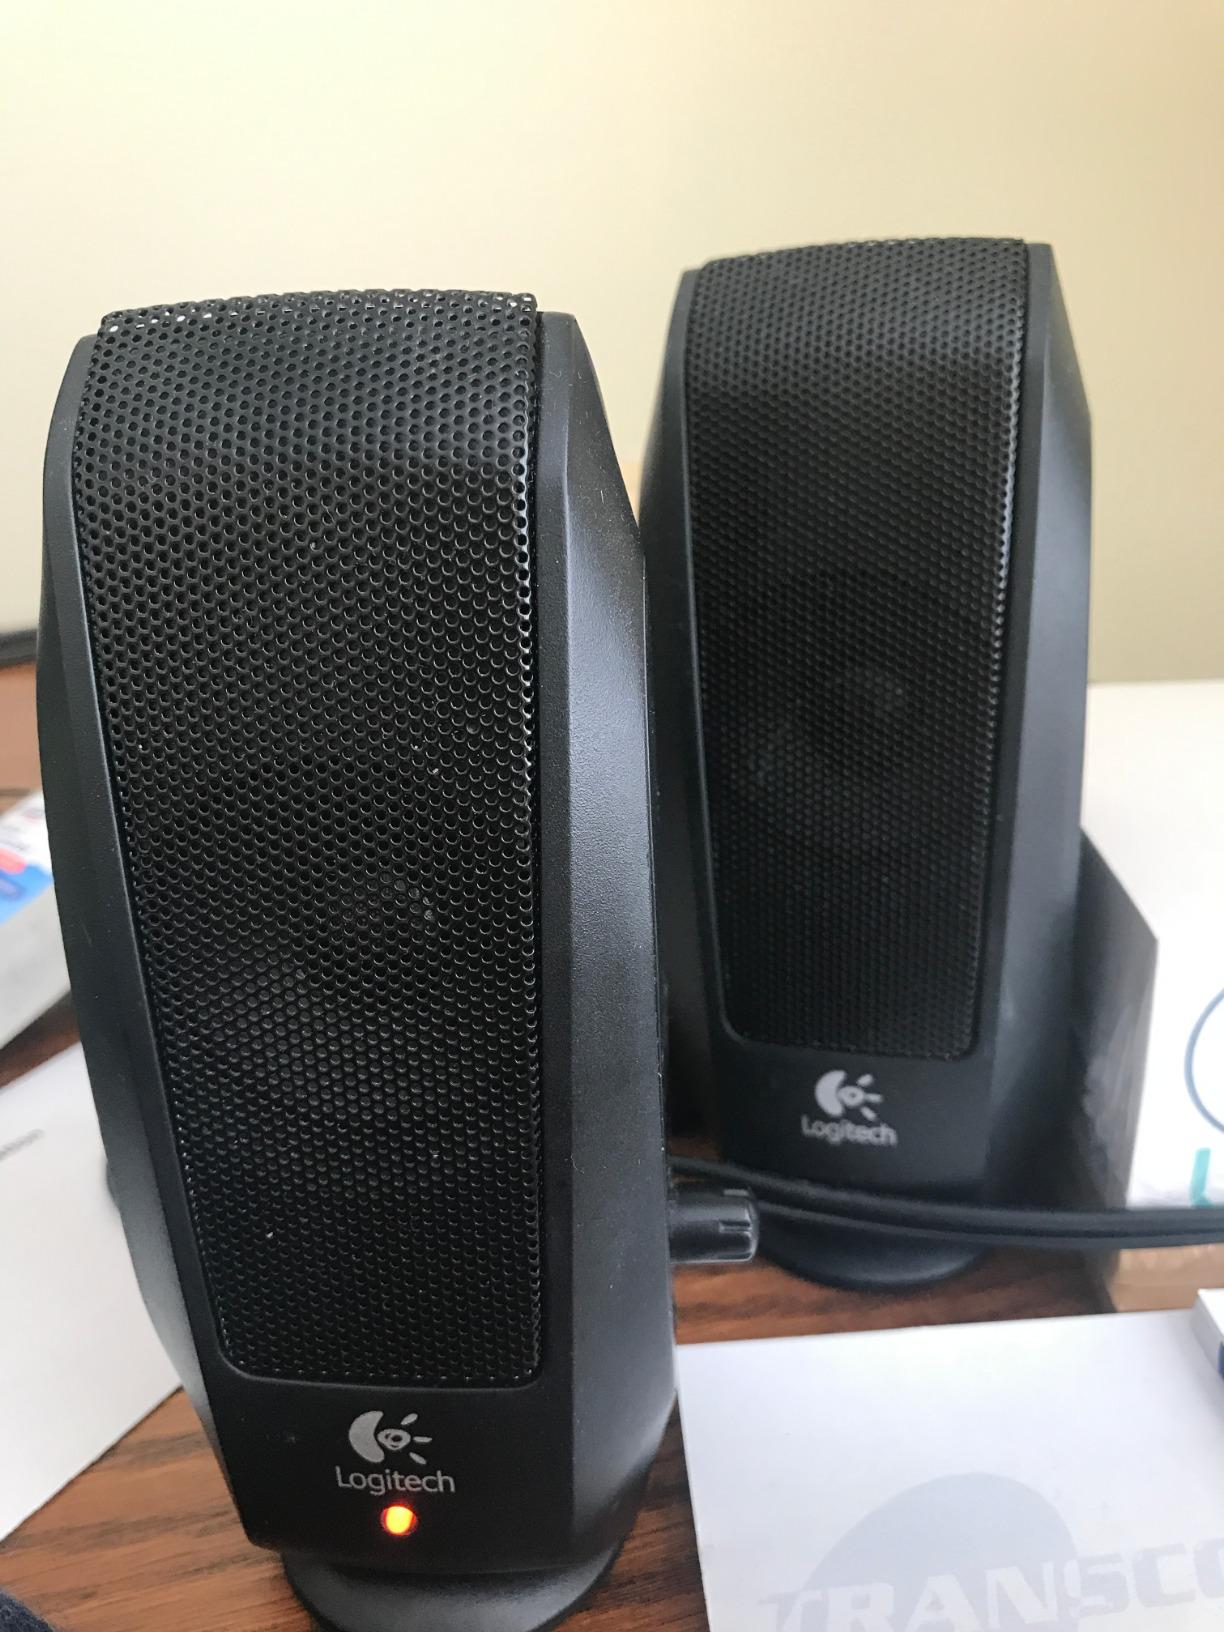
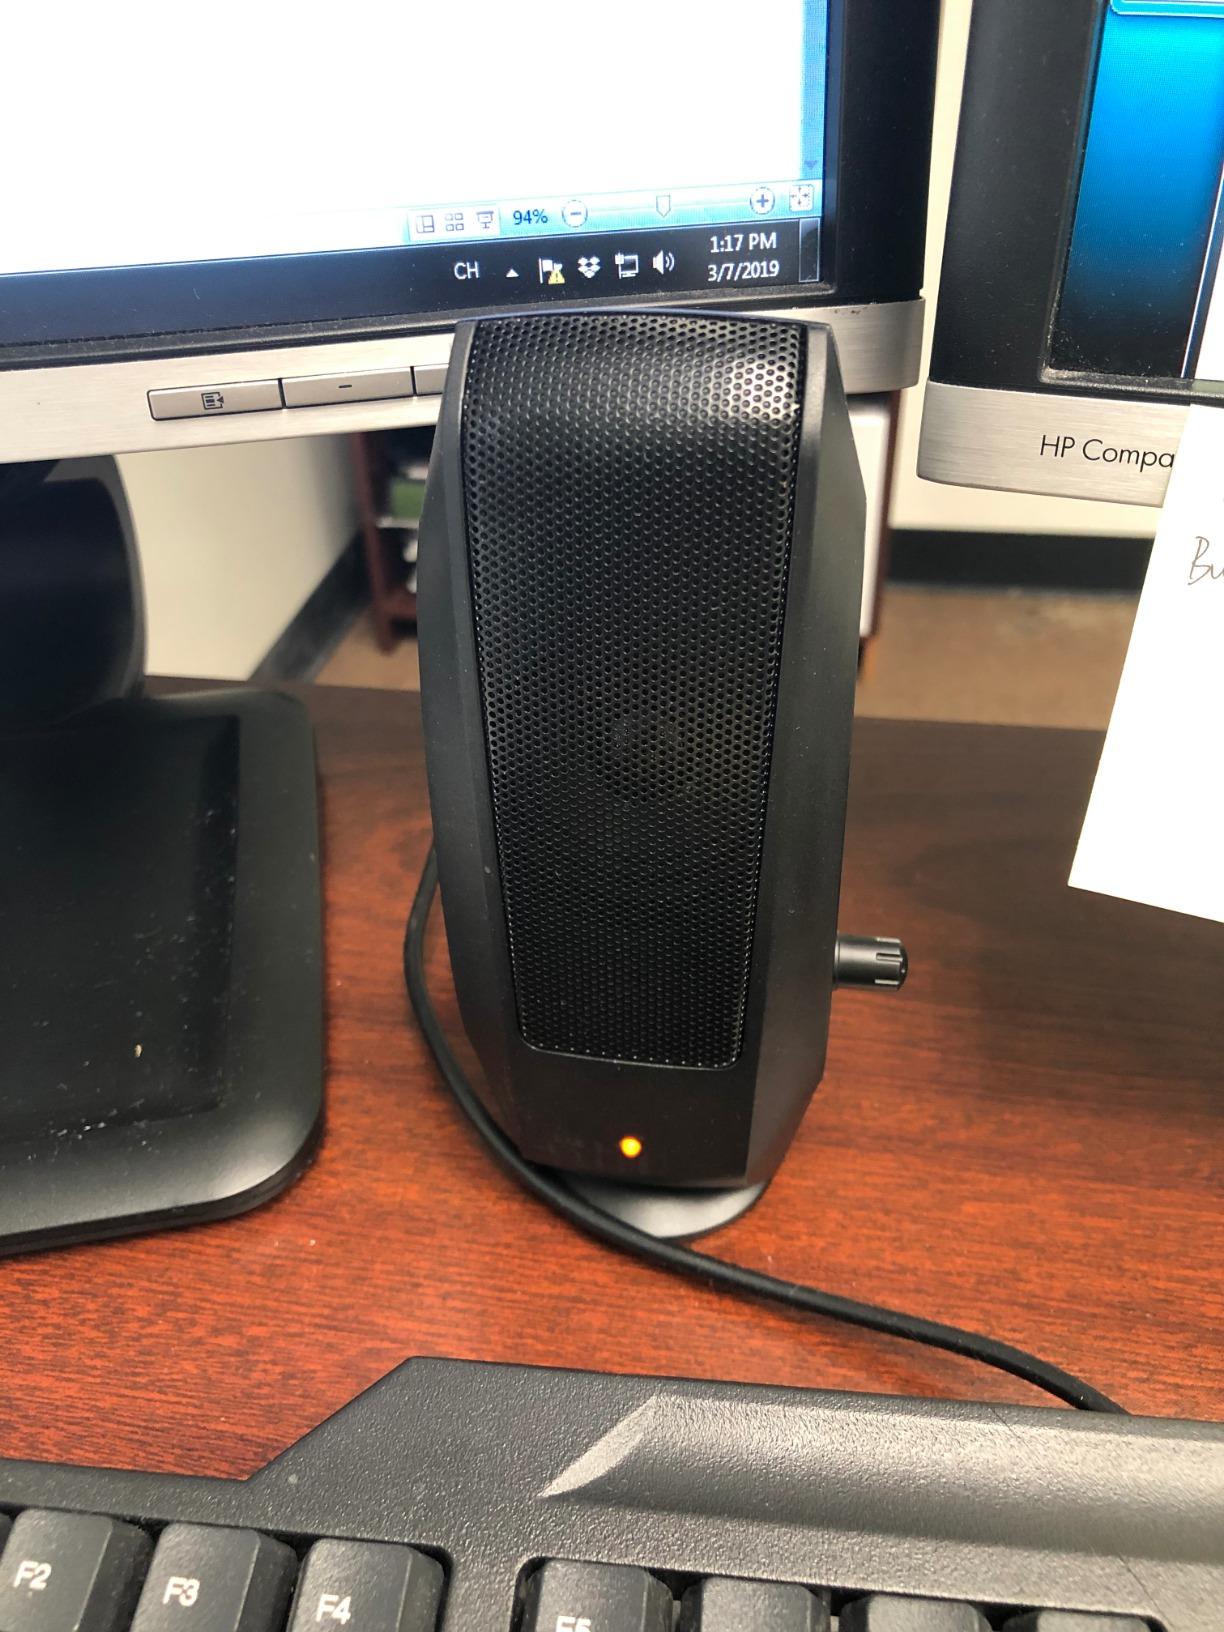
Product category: speaker
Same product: yes